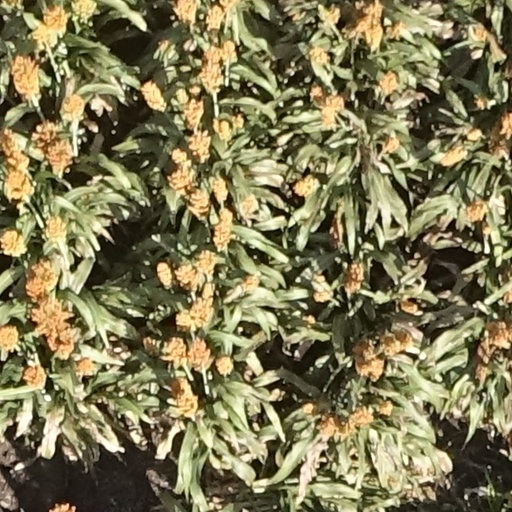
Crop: sorghum